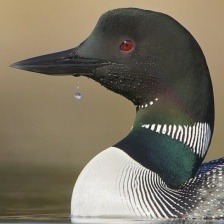
Species: COMMON LOON
Scientific name: GAVIA IMMER